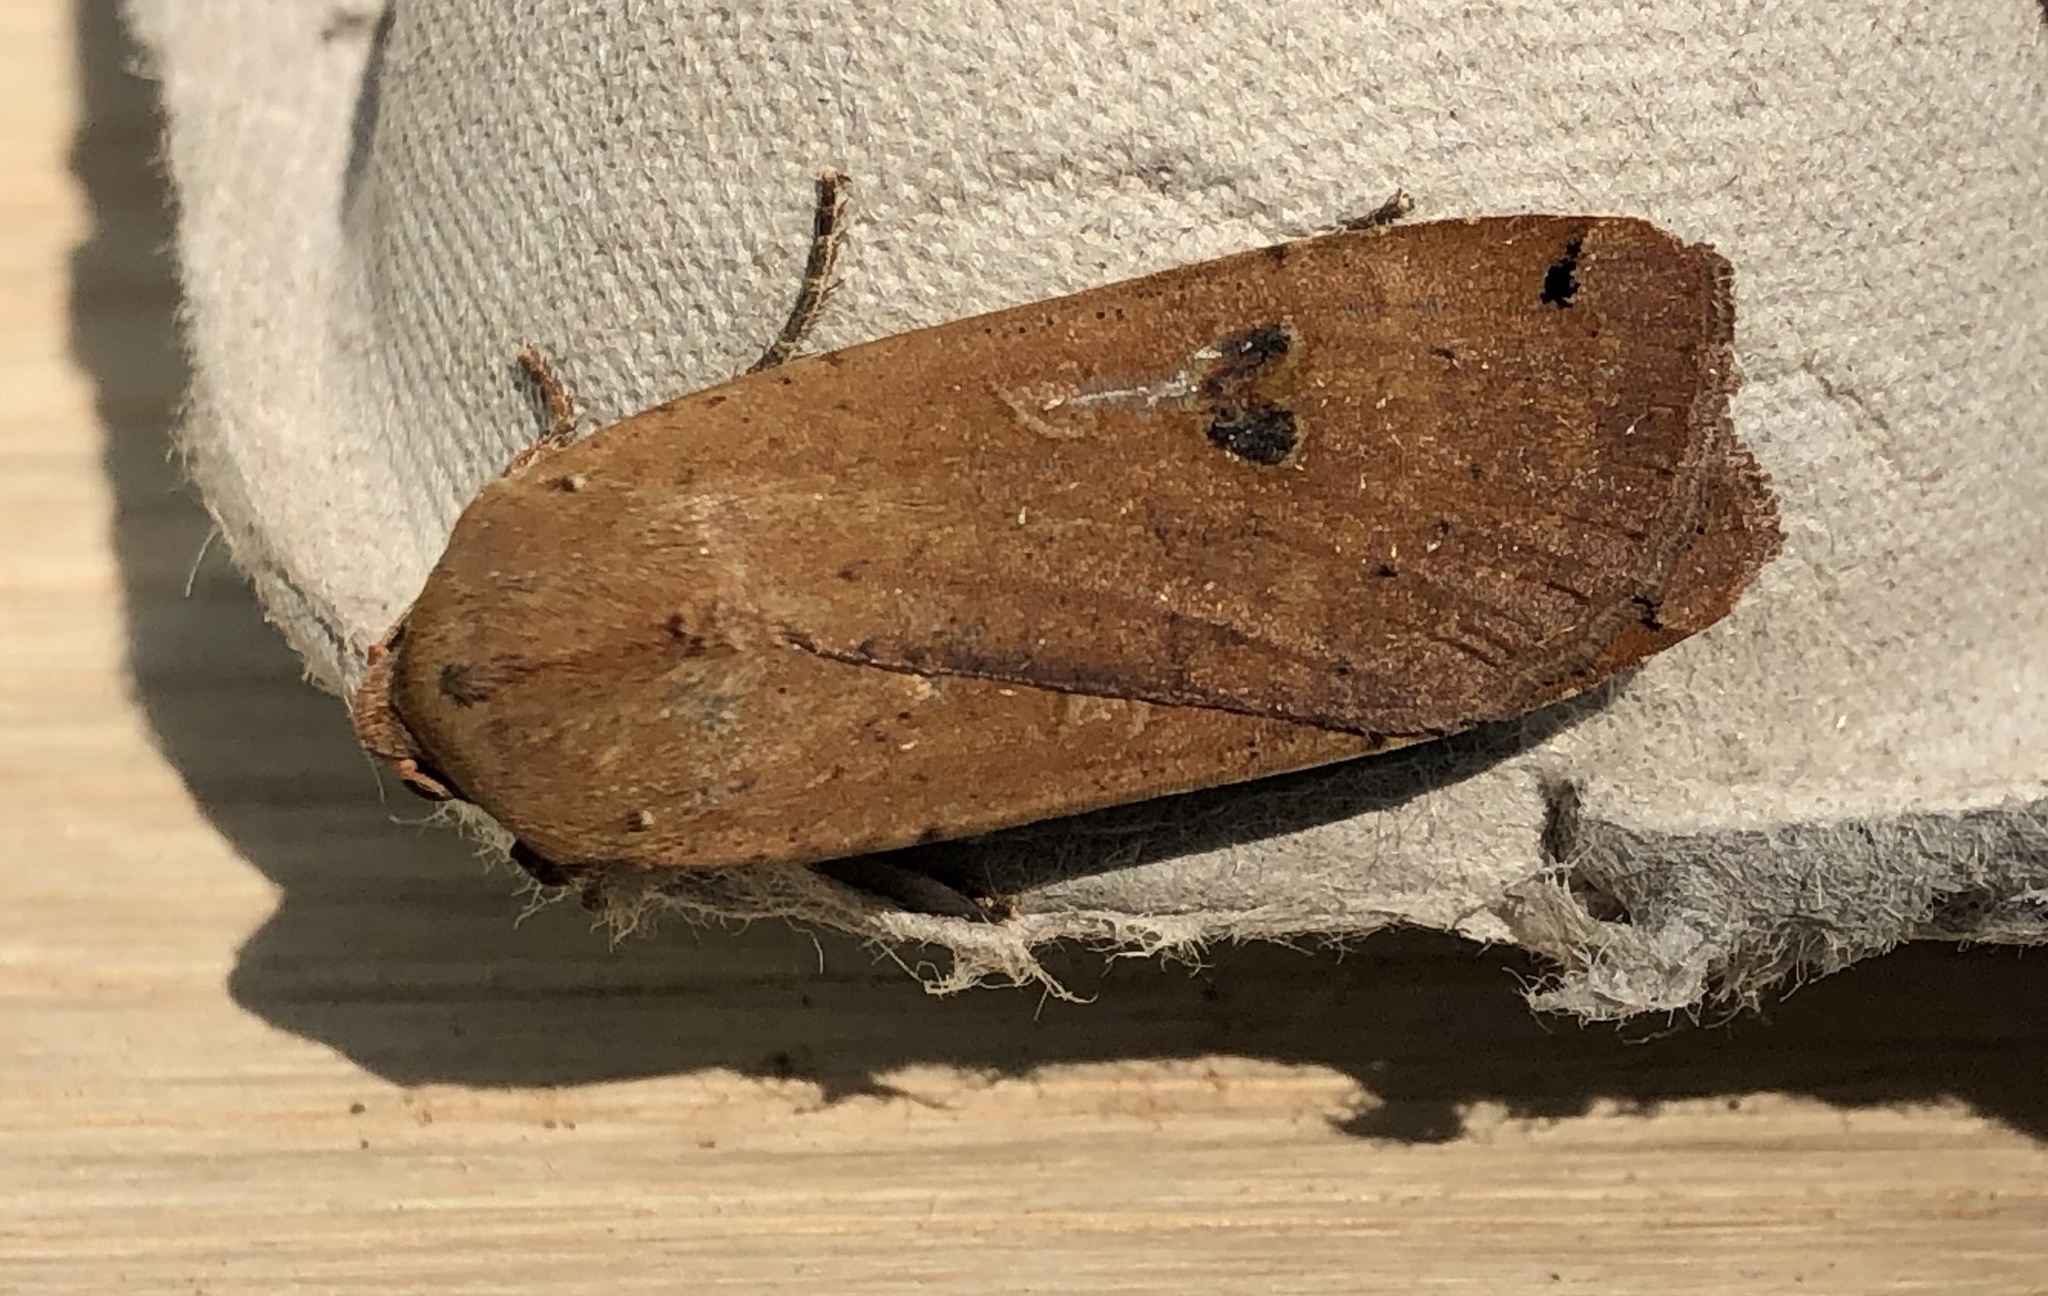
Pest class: cutworms